Willem Augustin van Minderhout

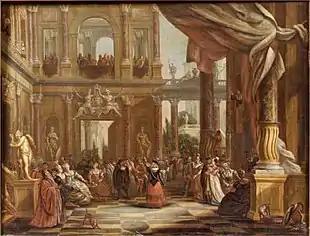
"A ball outside a palace"

The majority of his known works show imaginary architecture which serves as the setting for scenes with elegant figures dancing or enjoying a masquerade. An example are the pair of "Masquerades" in the Moravian Gallery in Brno. In one of the two, figures are shown in an impressive open colonnaded hall which appears to be set in a park. The exaggerated perspective of the architecture draws in the eye of the viewer. The fantastic architecture comprises marble columns decorated with statues, garlands and draperies. It serves as the stage for the entertainment of noble ladies and men in fanciful costumes who are seen dancing to the tunes of music or sitting around tables. Some form of performance also seems to be on process. At the back is an elevated balcony from which viewers are watching the people below. These types of pictures served as decorations for palaces. They played on the interaction between the real and the illusionary palaces and were popular with the elites at the time.